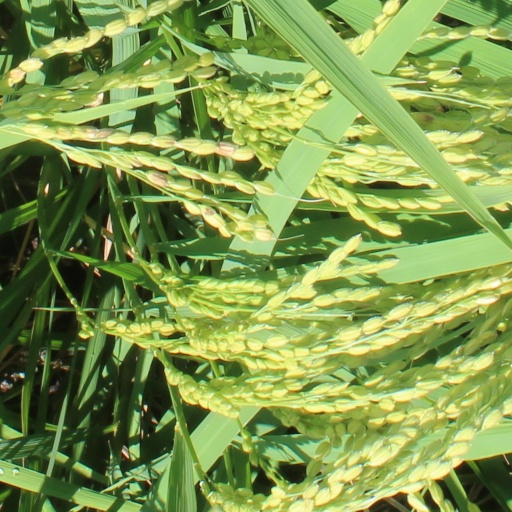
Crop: rice